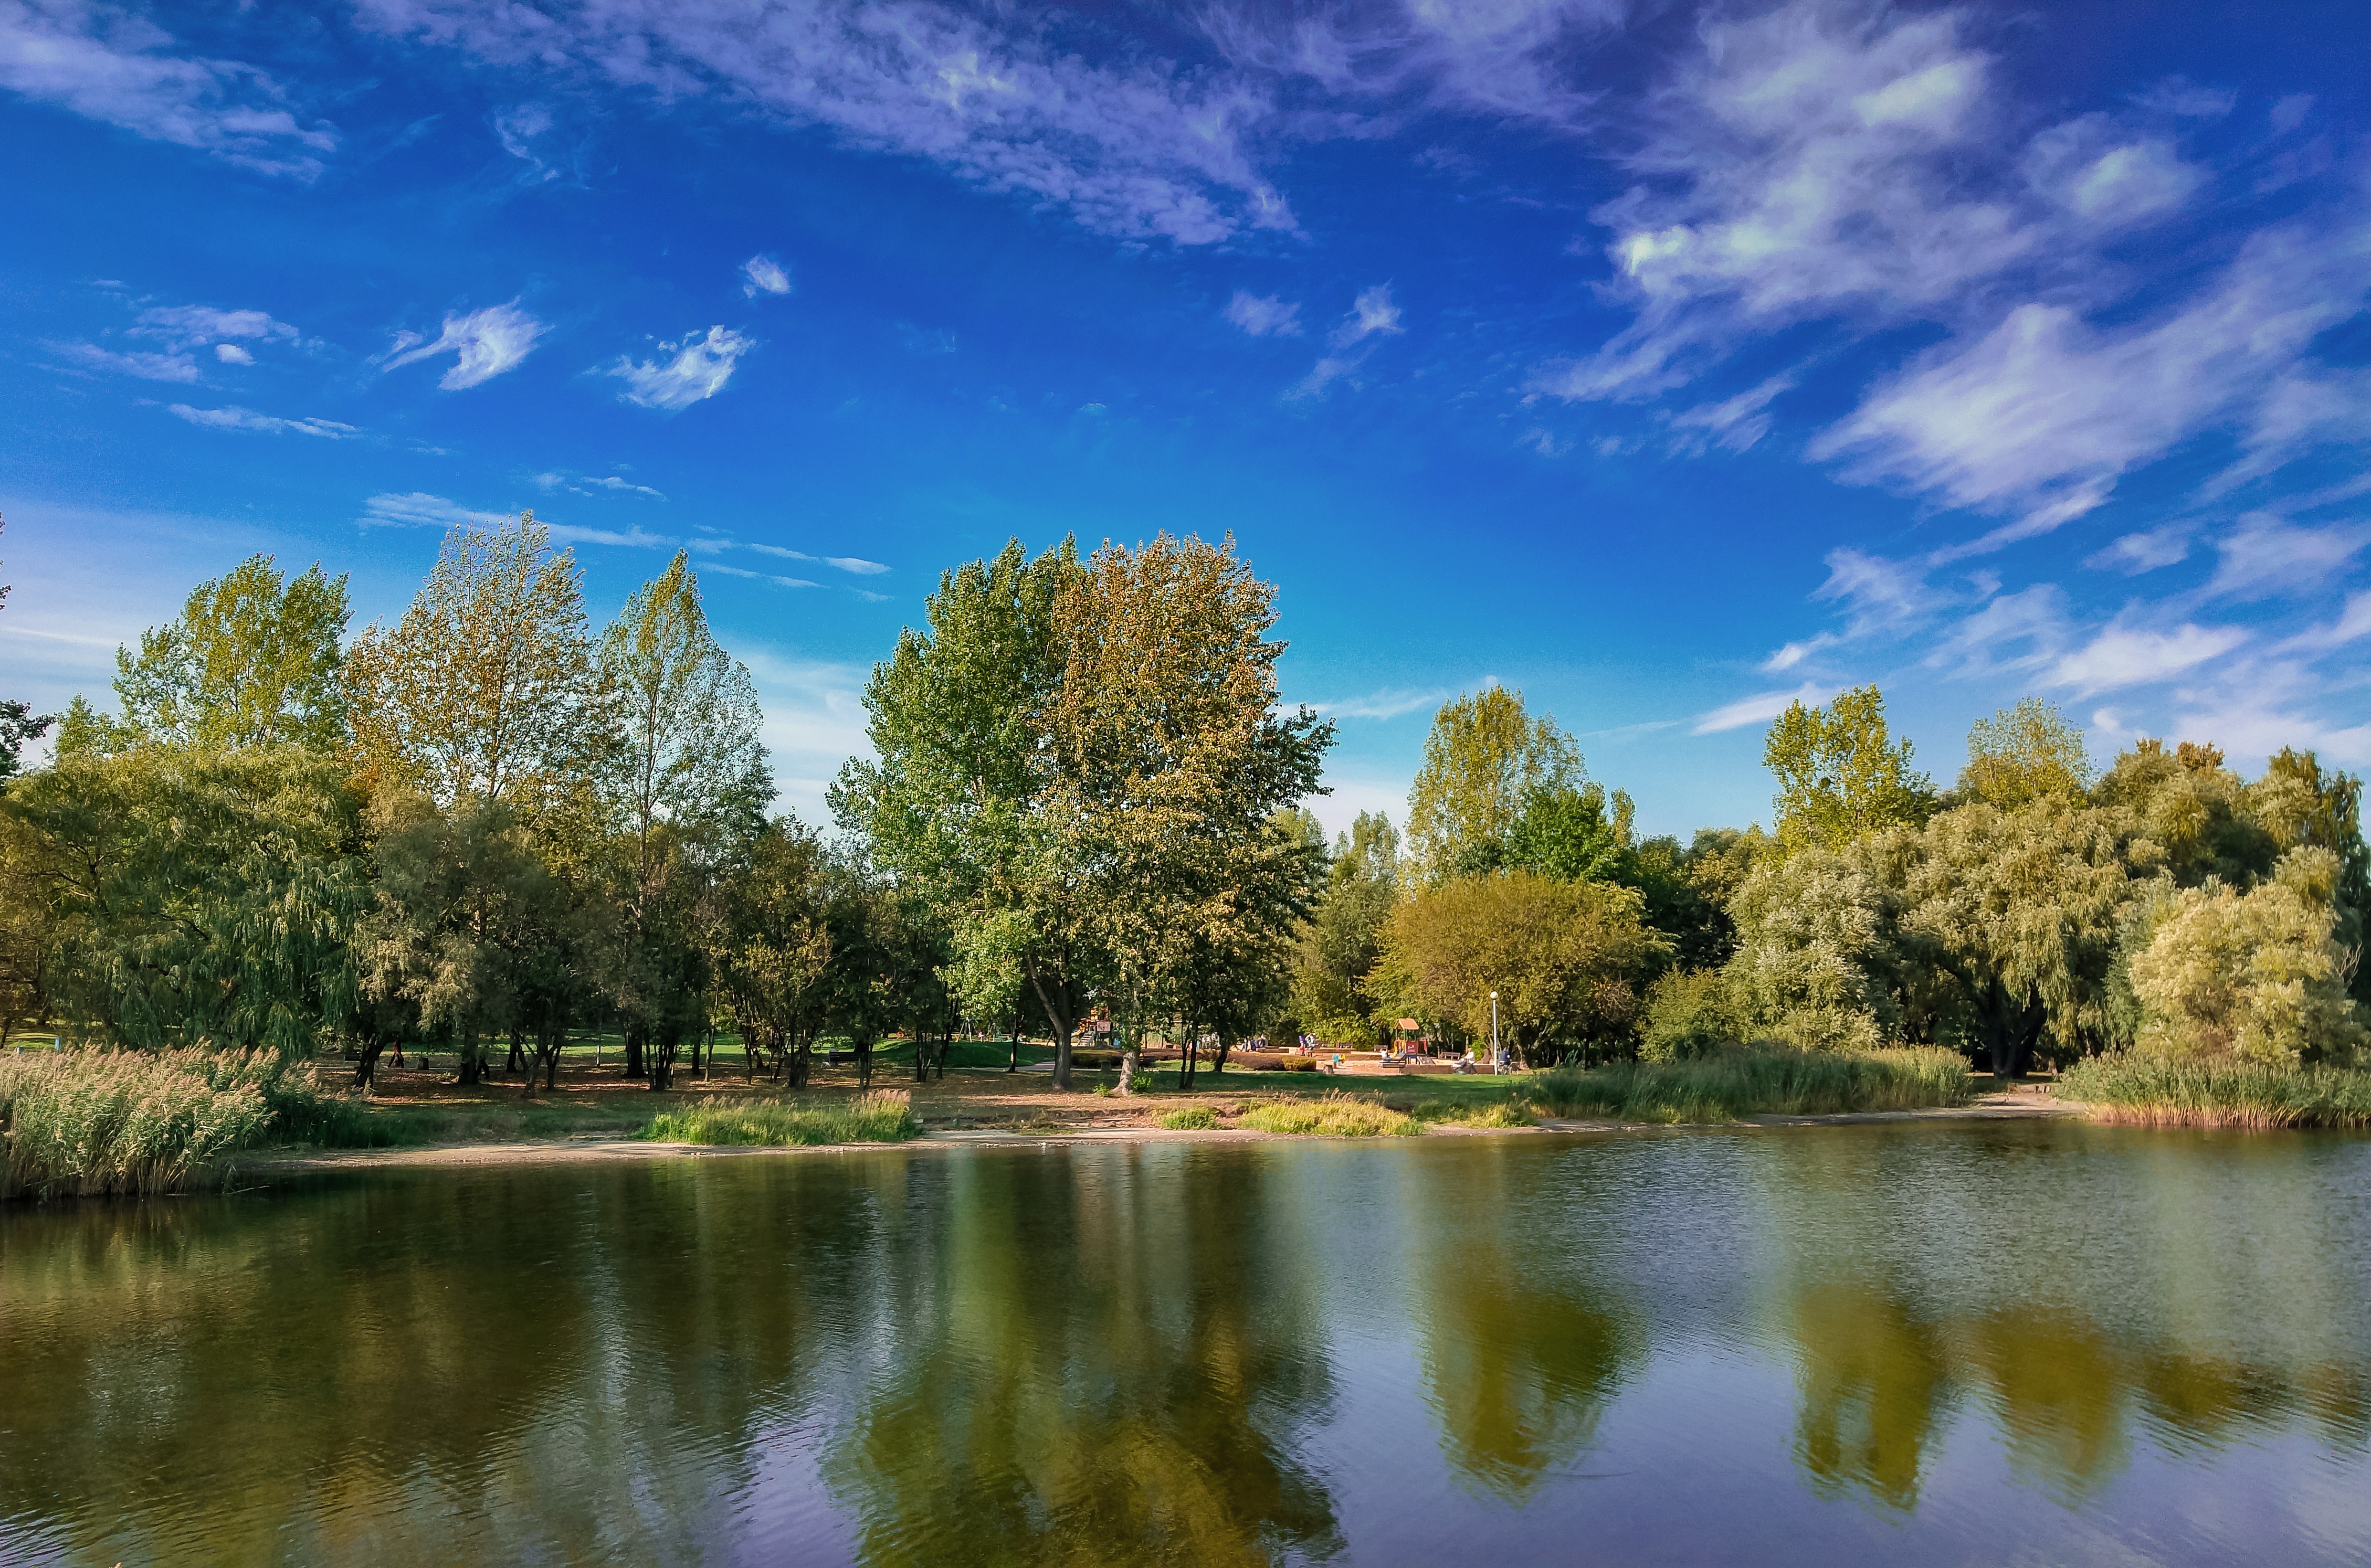
landscape, tree, water, nature, wilderness, cloud, sky, meadow, morning, lake, view, river, pond, reflection, autumn, scenery, blue, reservoir, body of water, clouds, landscapes, loch, ecosystem, large view, woody plant